Quartinus

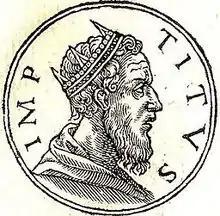

After the death of Alexander Severus and the usurpation of Maximinus Thrax, a unit of archers from Osrhoene in Mesopotamia, proclaimed Quartinus, a former provincial governor and friend of emperor Alexander Severus, purportedly against his own will. Those archers were led by Macedo and claimed to want revenge for Alexander's death. Quartinus himself was dismissed from the army by Maximinus after Alexander's death.